Russian Civil War

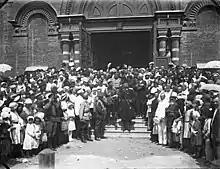
General Pyotr Wrangel in Tsaritsyn, 15 October 1919

That rendered possible another threat to the Red Army, from General Yudenich, who had spent the summer organizing the Northwestern Army in Estonia with local and British support. In October 1919, he tried to capture Petrograd in a sudden assault with a force of around 20,000 men. The attack was well-executed, using night attacks and lightning cavalry maneuvers to turn the flanks of the defending Red Army. Yudenich also had six British tanks, which caused panic whenever they appeared. The Allies gave large quantities of aid to Yudenich, but he complained of receiving insufficient support.